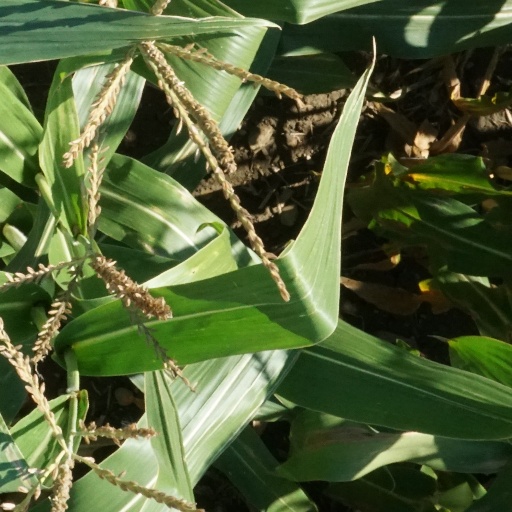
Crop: maize; corn